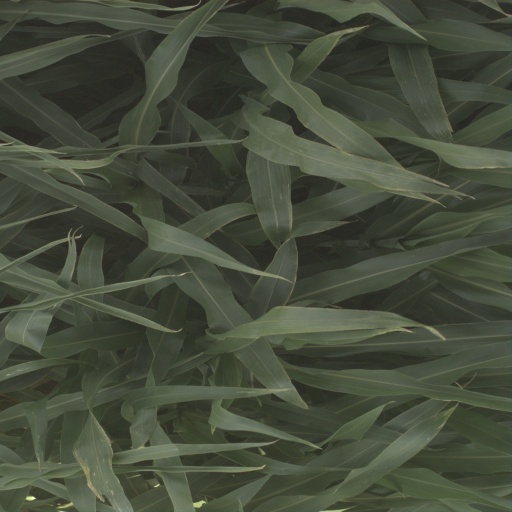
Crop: sorghum